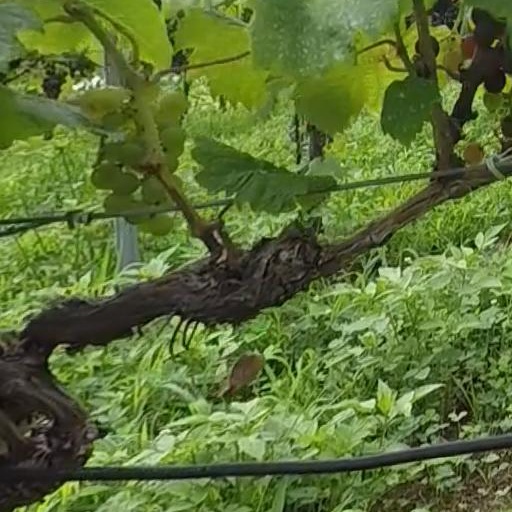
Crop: grape